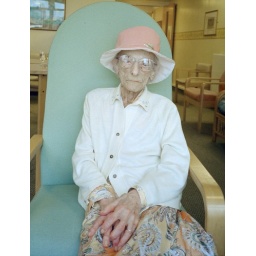
Mother in pink hat